1907 Western University of Pennsylvania football team

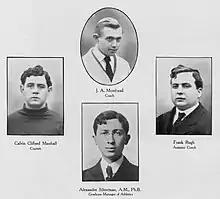
1907 Western University of Pennsylvania Football Staff

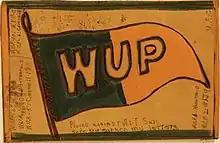
1907 WUP Postcard

On October 5 the Pioneers of Marietta College arrived in Pittsburgh to open the WUP football season at Exposition Park. The Marietta eleven surprised the oddsmakers and fifteen hundred fans in attendance as they held the WUP offense scoreless in the first half. WUP took the ball to the Marietta five yard line on their second possession but lost the ball on downs. The WUP defense kept the Pioneers offense in their own territory for the entire half. WUP played straight football with an occasional onside kick. Marietta tried some forward passes but to no avail.